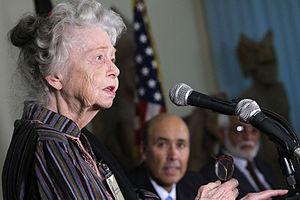
Nancy Hatch Dupree, née à Cooperstown dans l'État de New York le 3 octobre 1927 et morte le 10 septembre 2017 à Kaboul, est une archéologue et écrivain américaine, impliquée depuis les années 1950 dans le développement de l'Afghanistan.